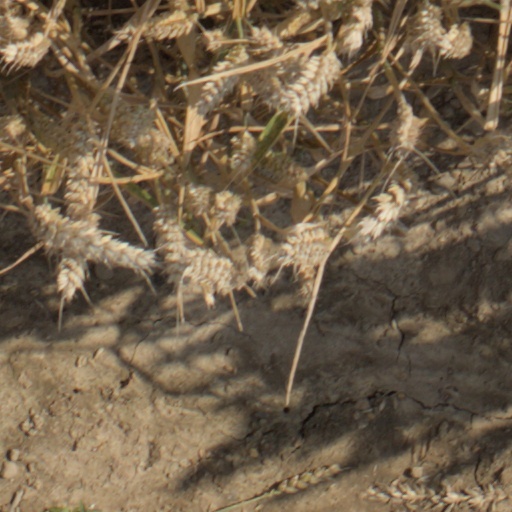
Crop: wheat